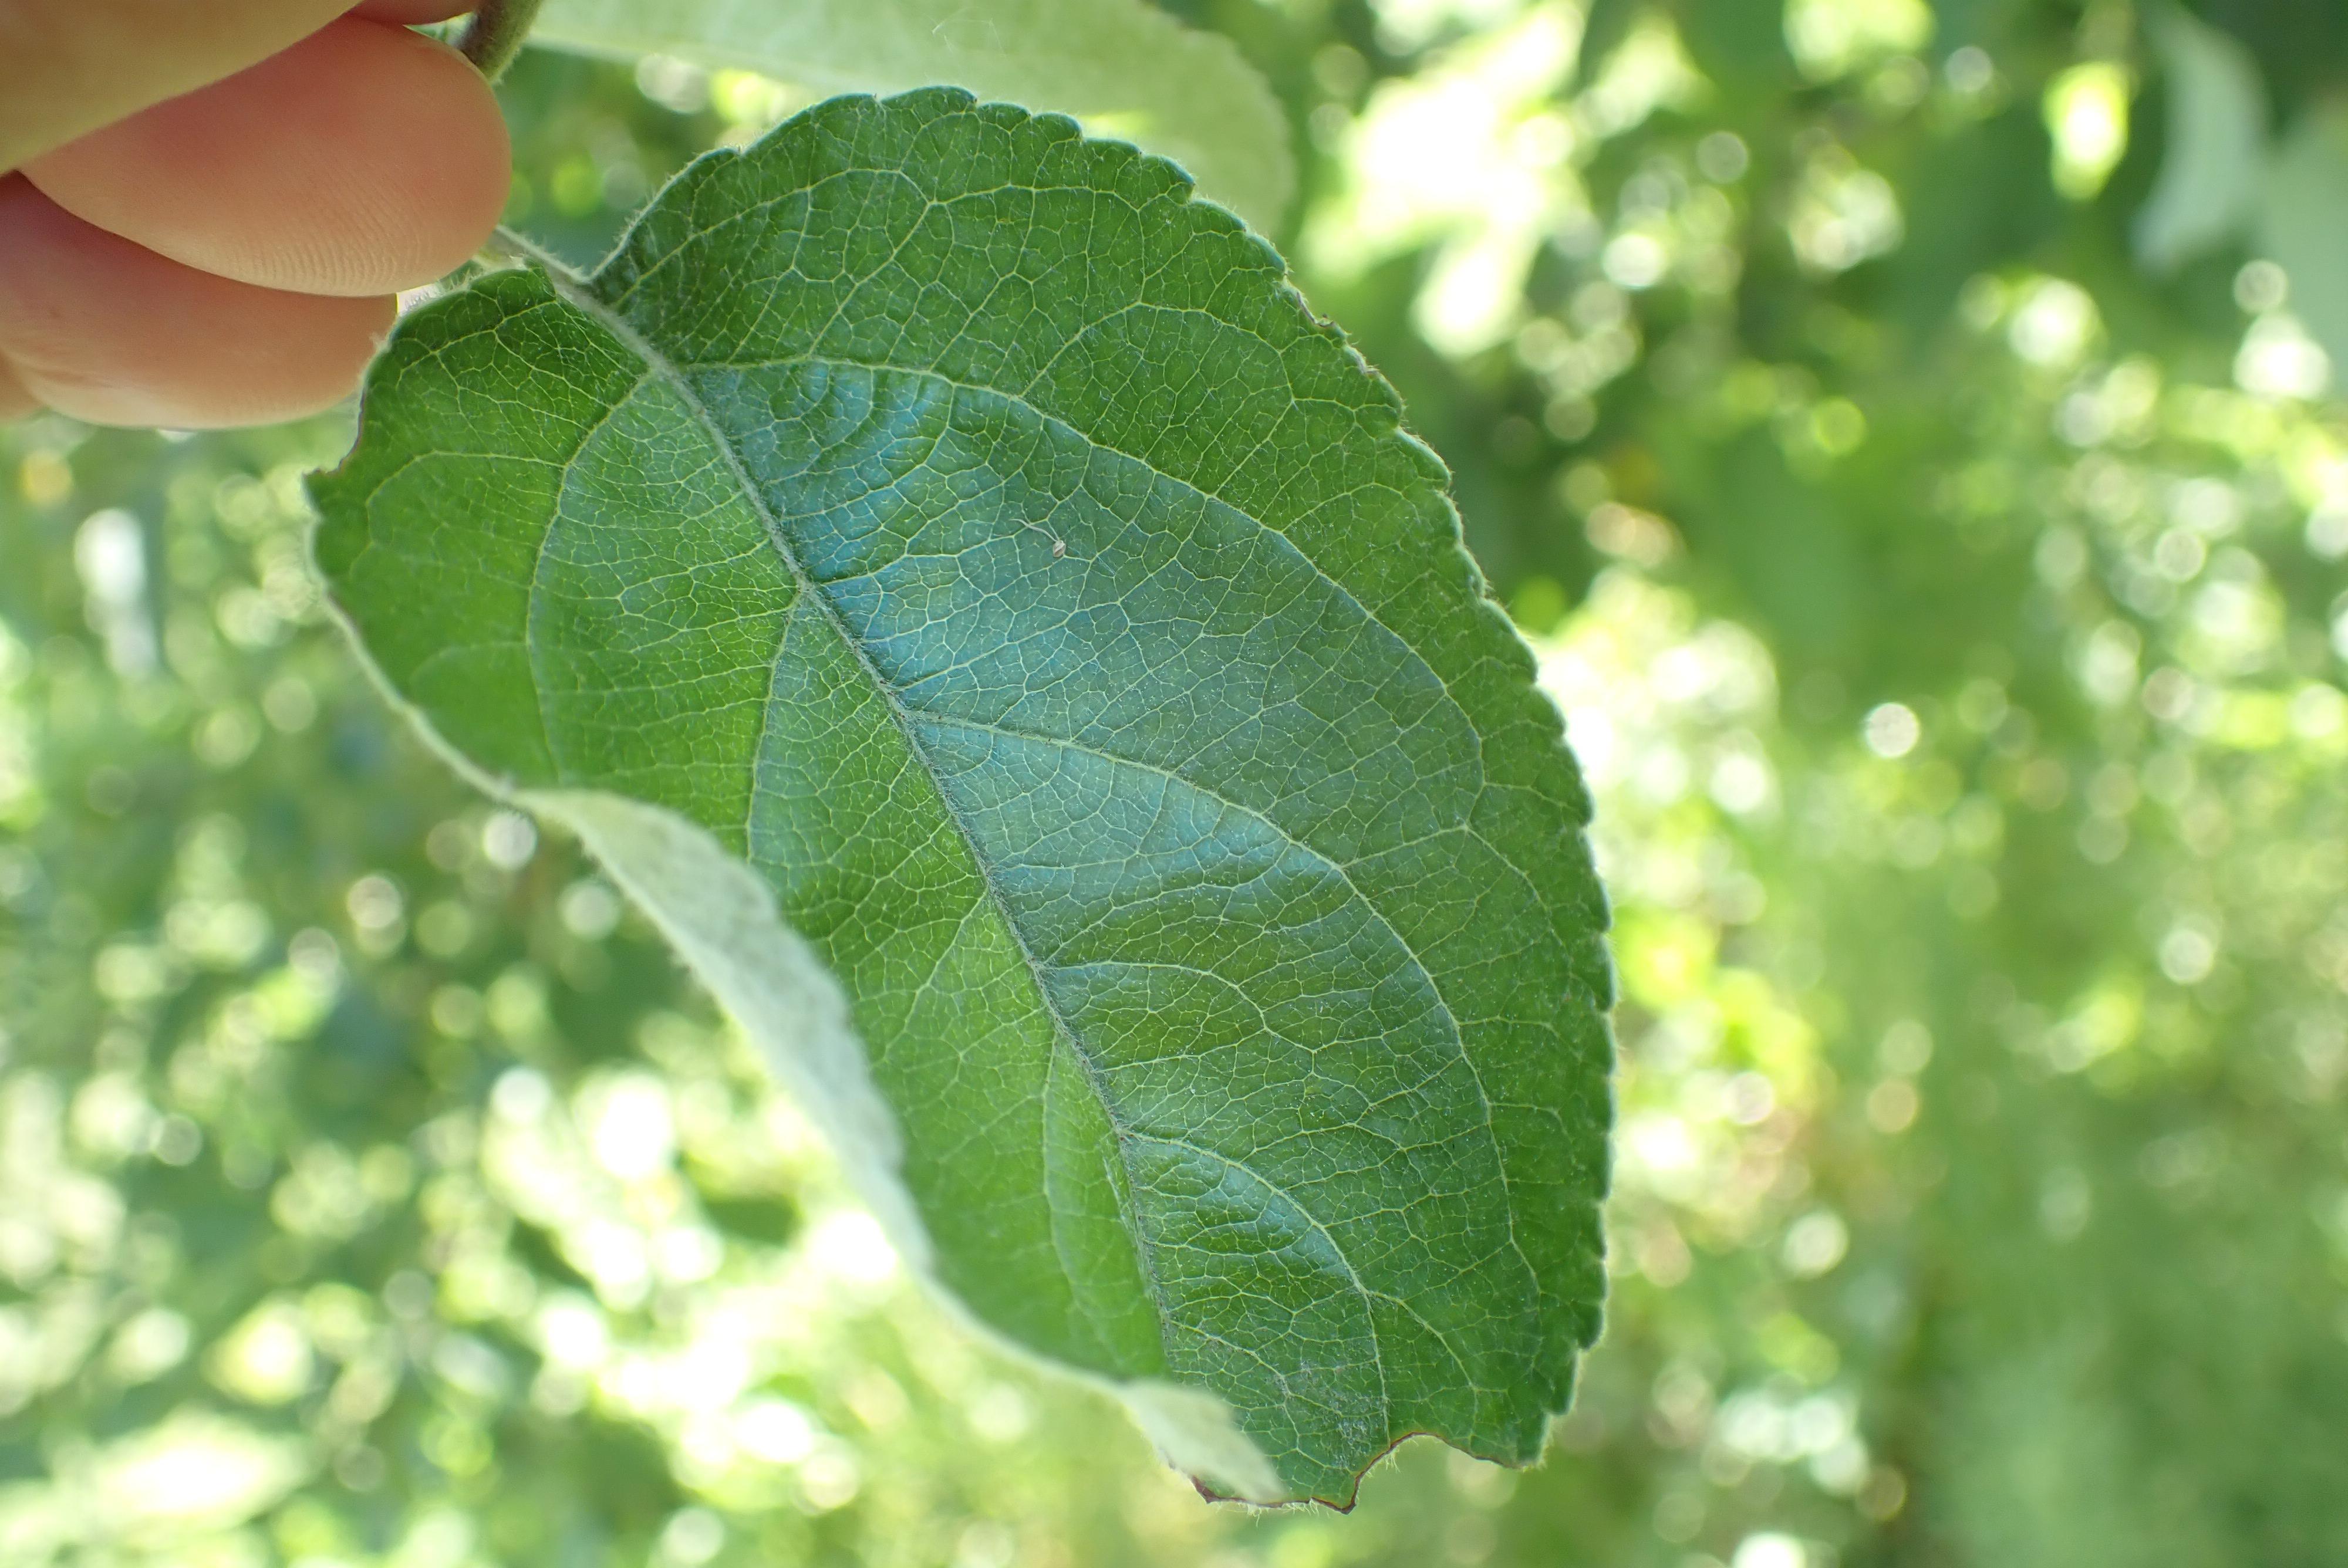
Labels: healthy